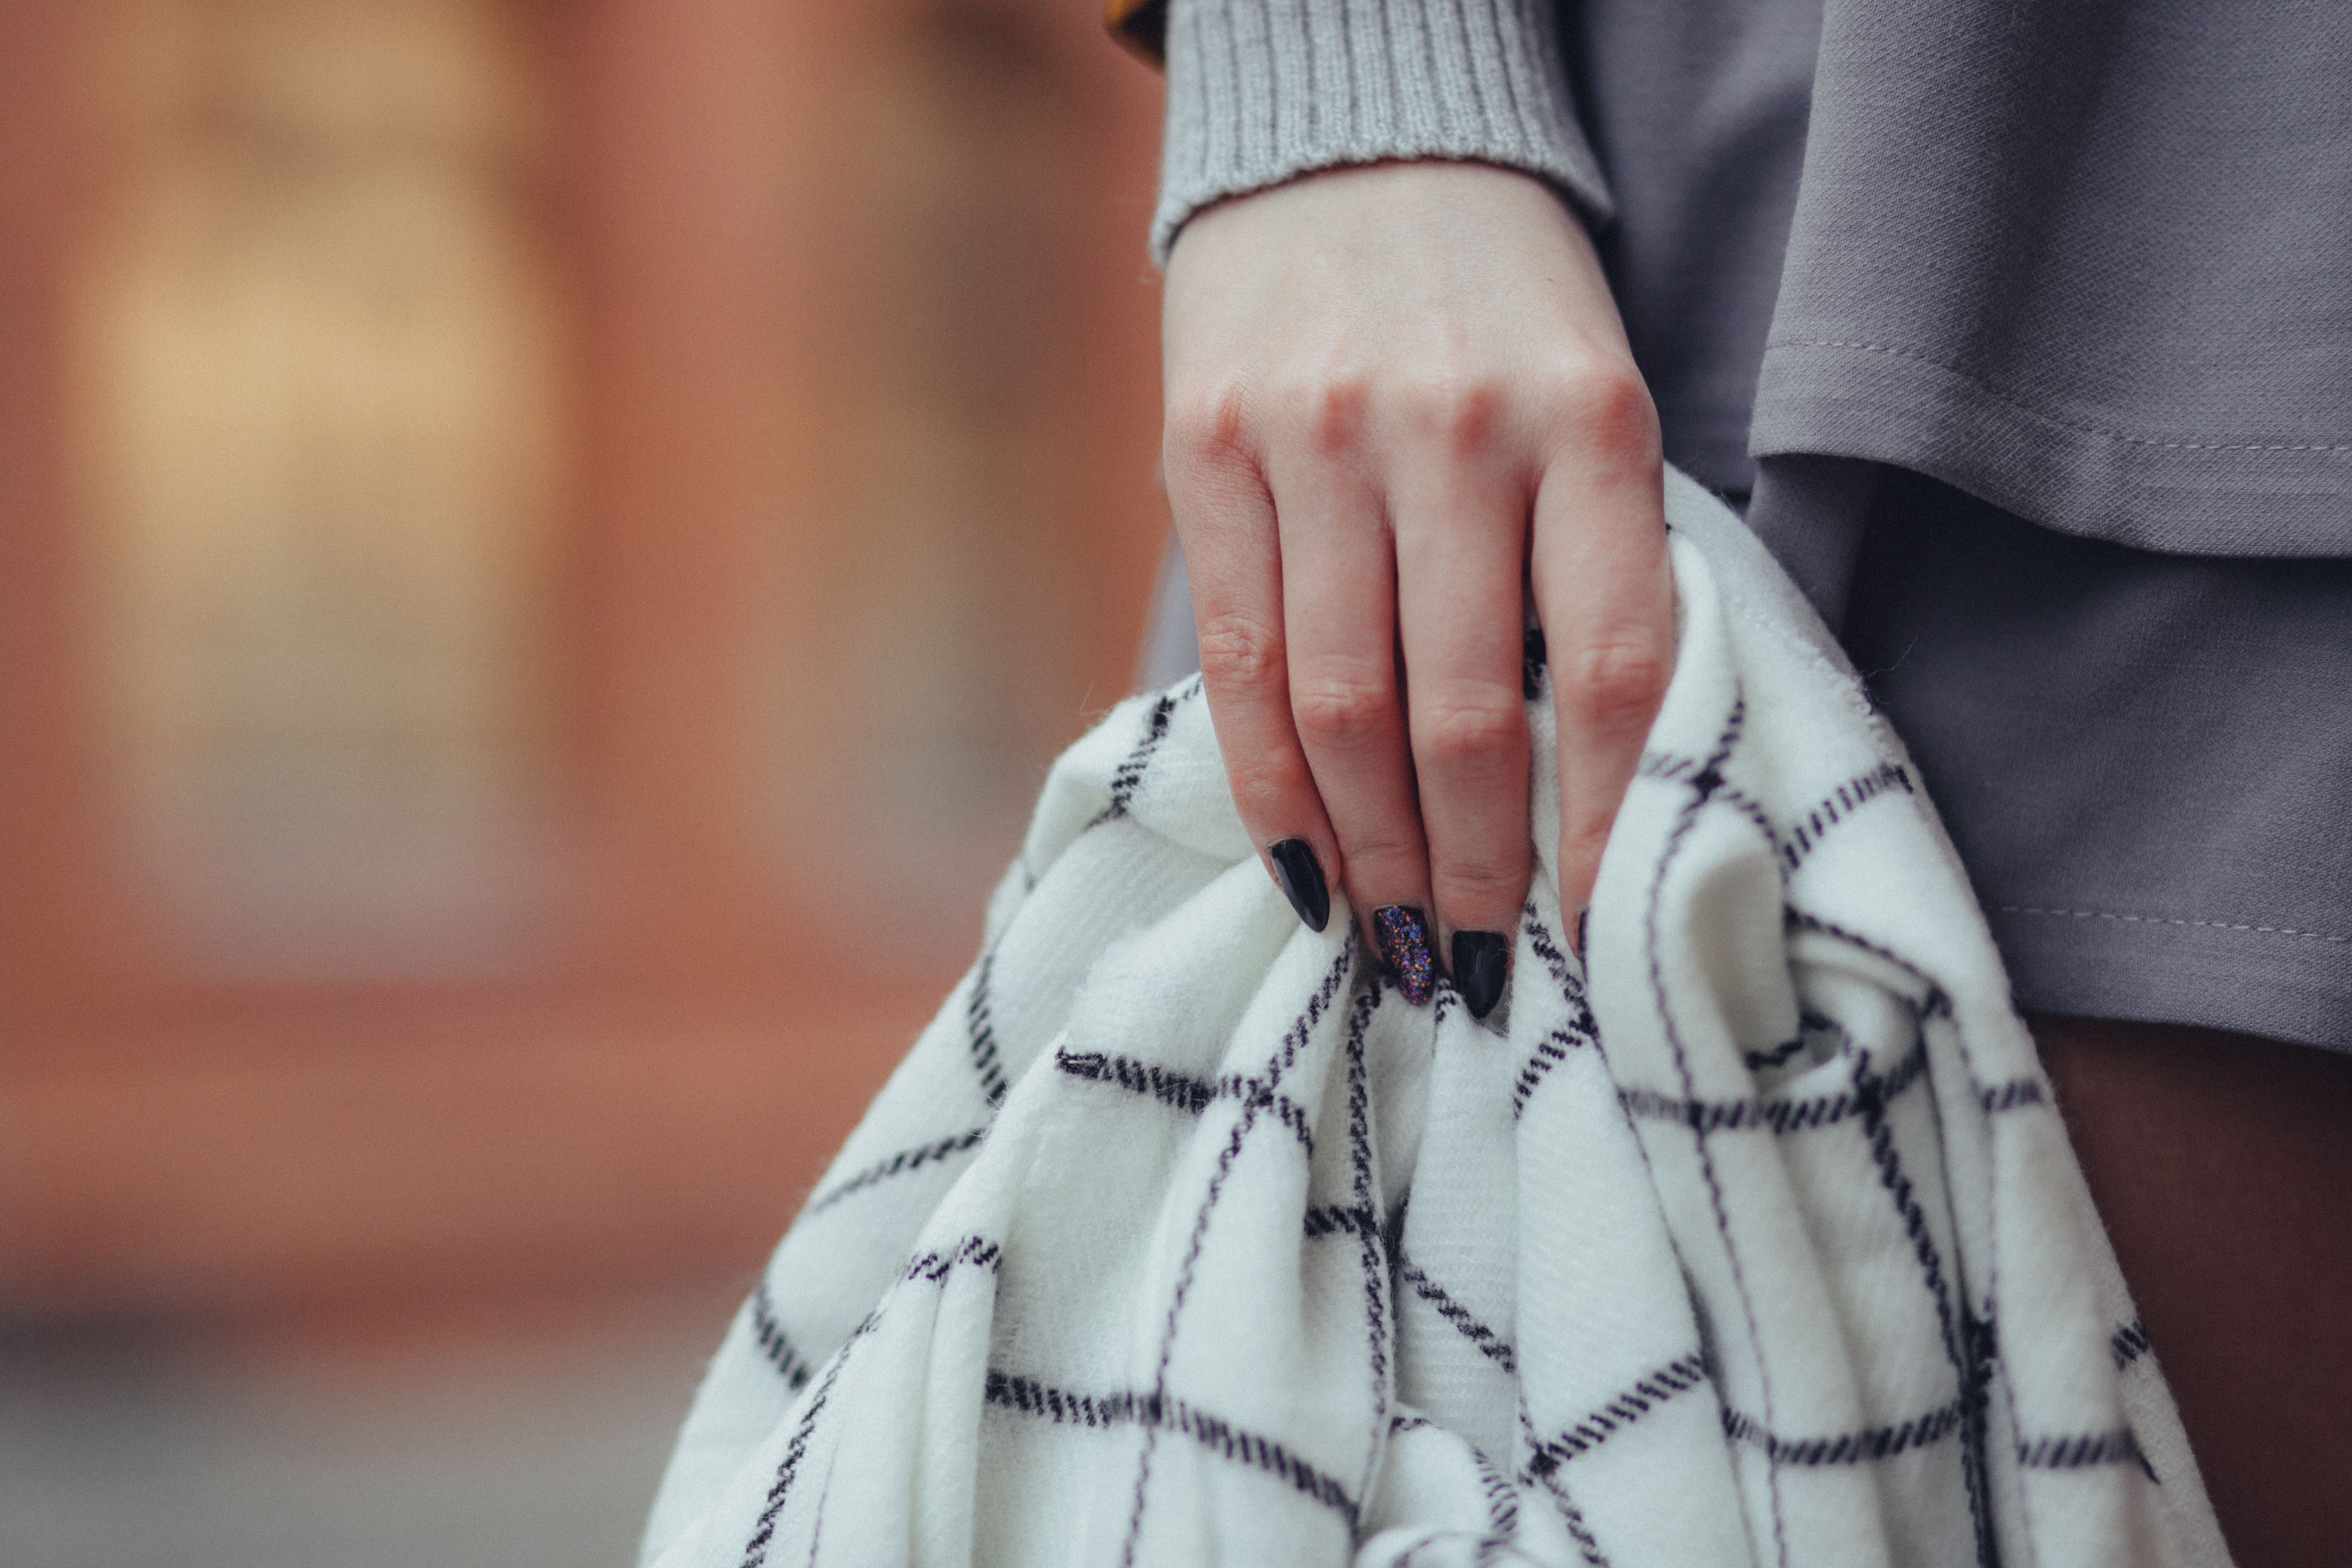
hand, man, blur, girl, woman, white, young, finger, spring, child, human, fashion, business, holding, close up, nail polish, dress, wear, adult